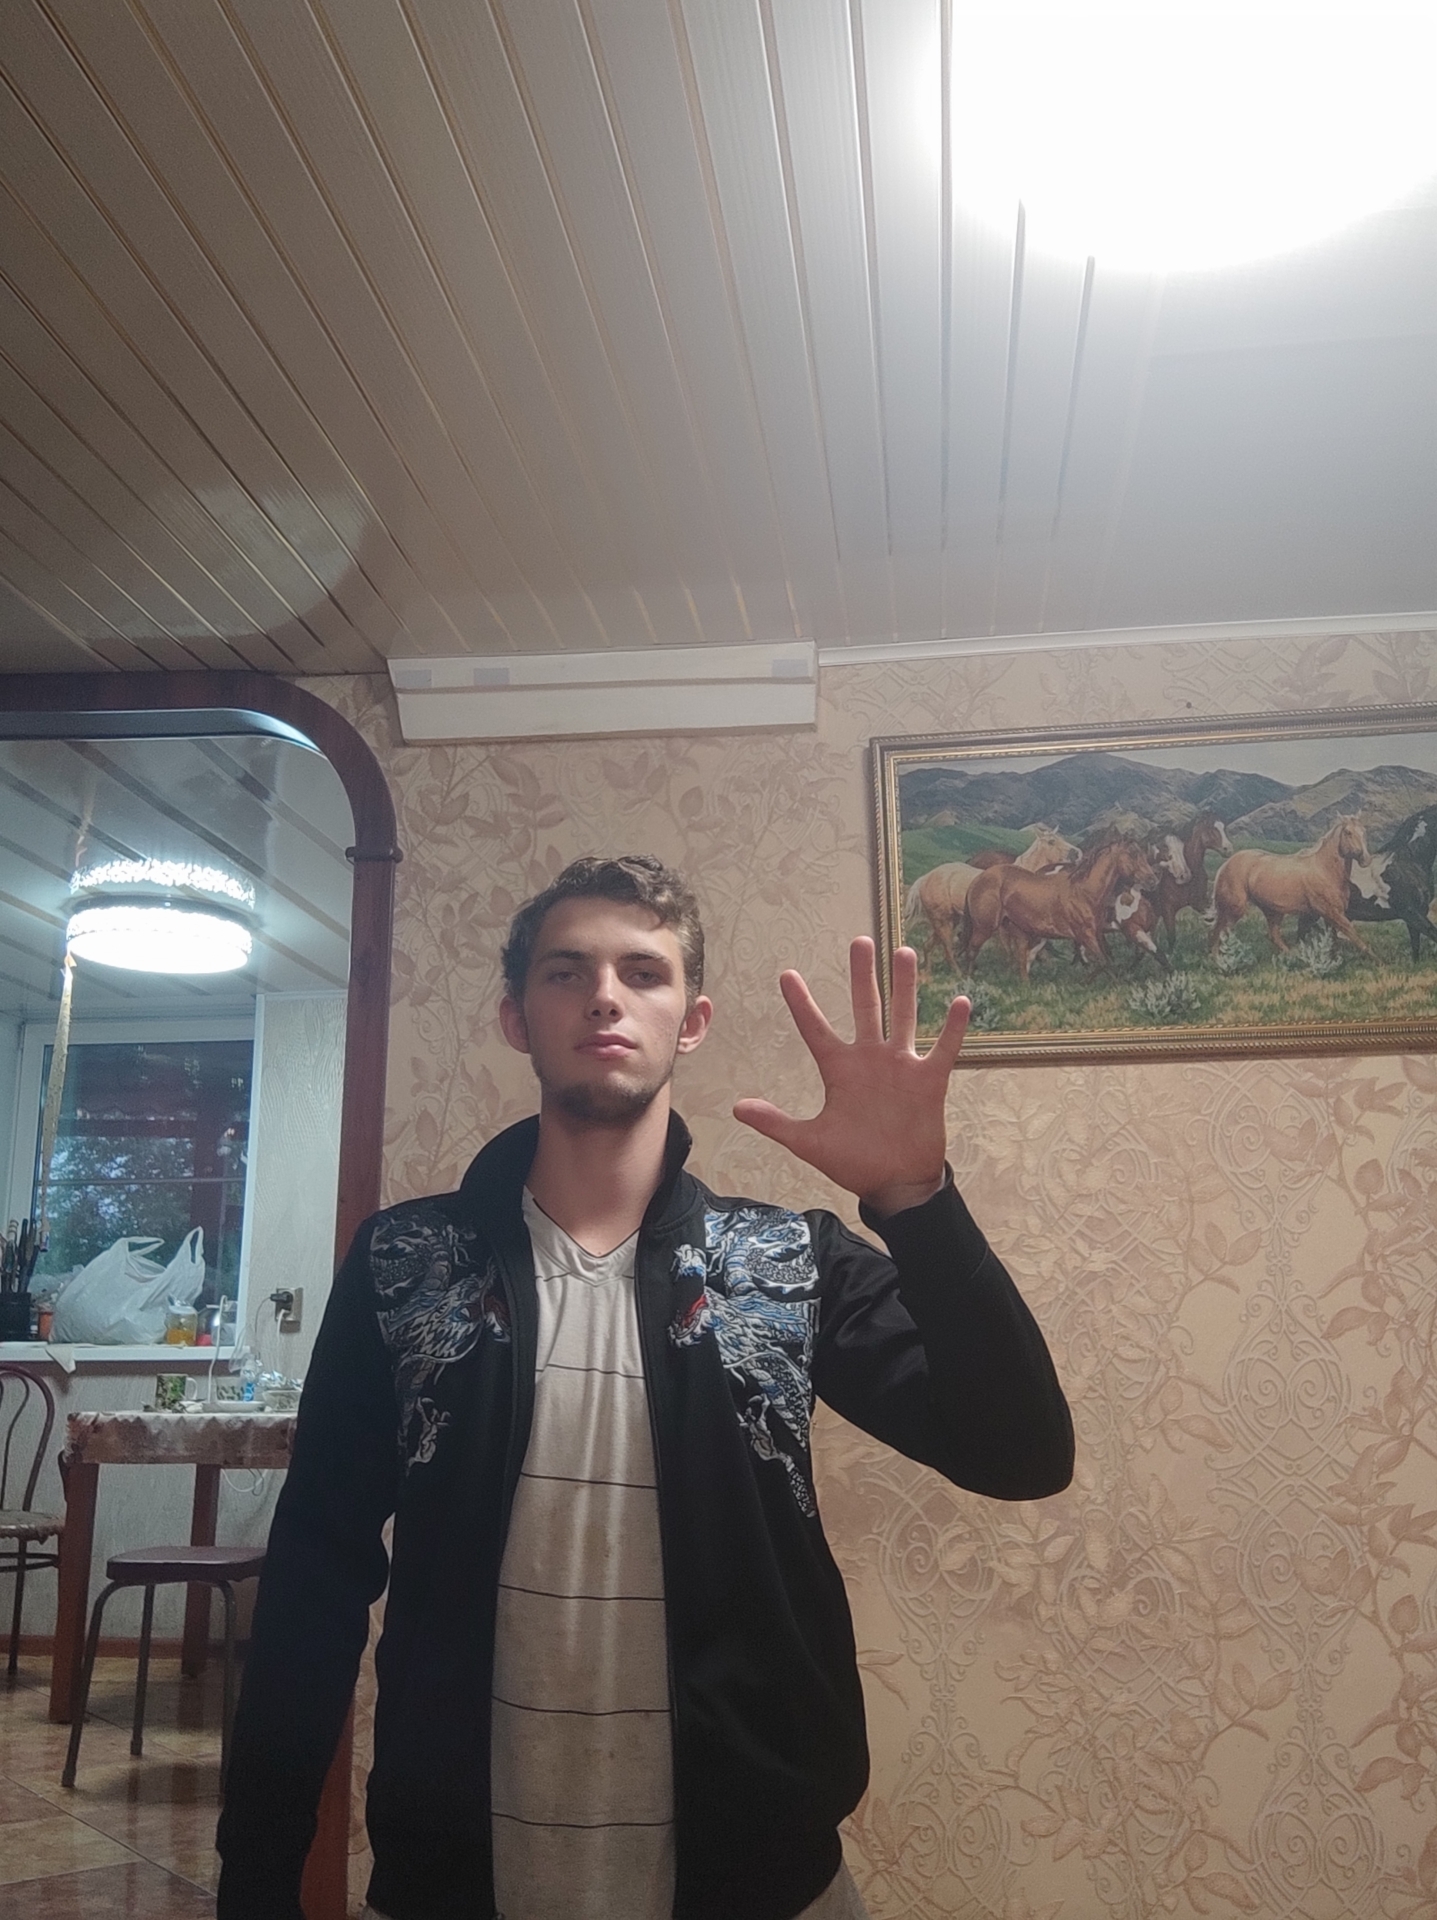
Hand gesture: palm